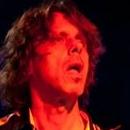
Age: 57